LZ experiment

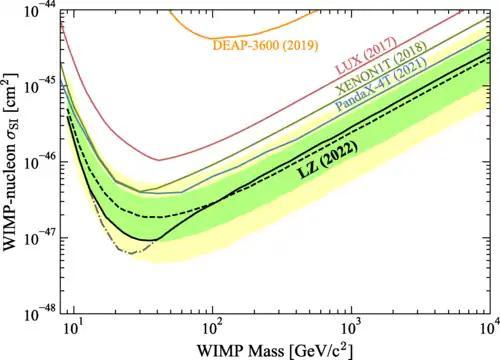
Upper limits for WIMP-nucleon elastic cross sections from selected experiments as reported by the LZ experiment in July 2023.

In July 2022, the LZ collaboration published in a preprint its first upper limit on the spin-independent WIMP-nucleon scattering cross section, using approximately 60 live days worth of data. Future searches intend to further probe for WIMP scatters, with a nominal search period of 1000 days.